Socks (novel)

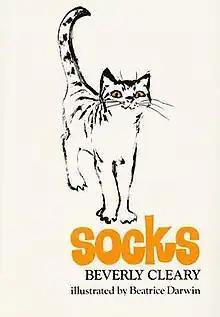
First edition

Socks is a children's novel written by Beverly Cleary, originally illustrated by Beatrice Darwin, and published in 1973 by Morrow Books, New York. It was the recipient of the William Allen White Children's Book Award. The title character of the book would eventually become the name for Socks Clinton, the cat of U.S. President Bill Clinton and family.